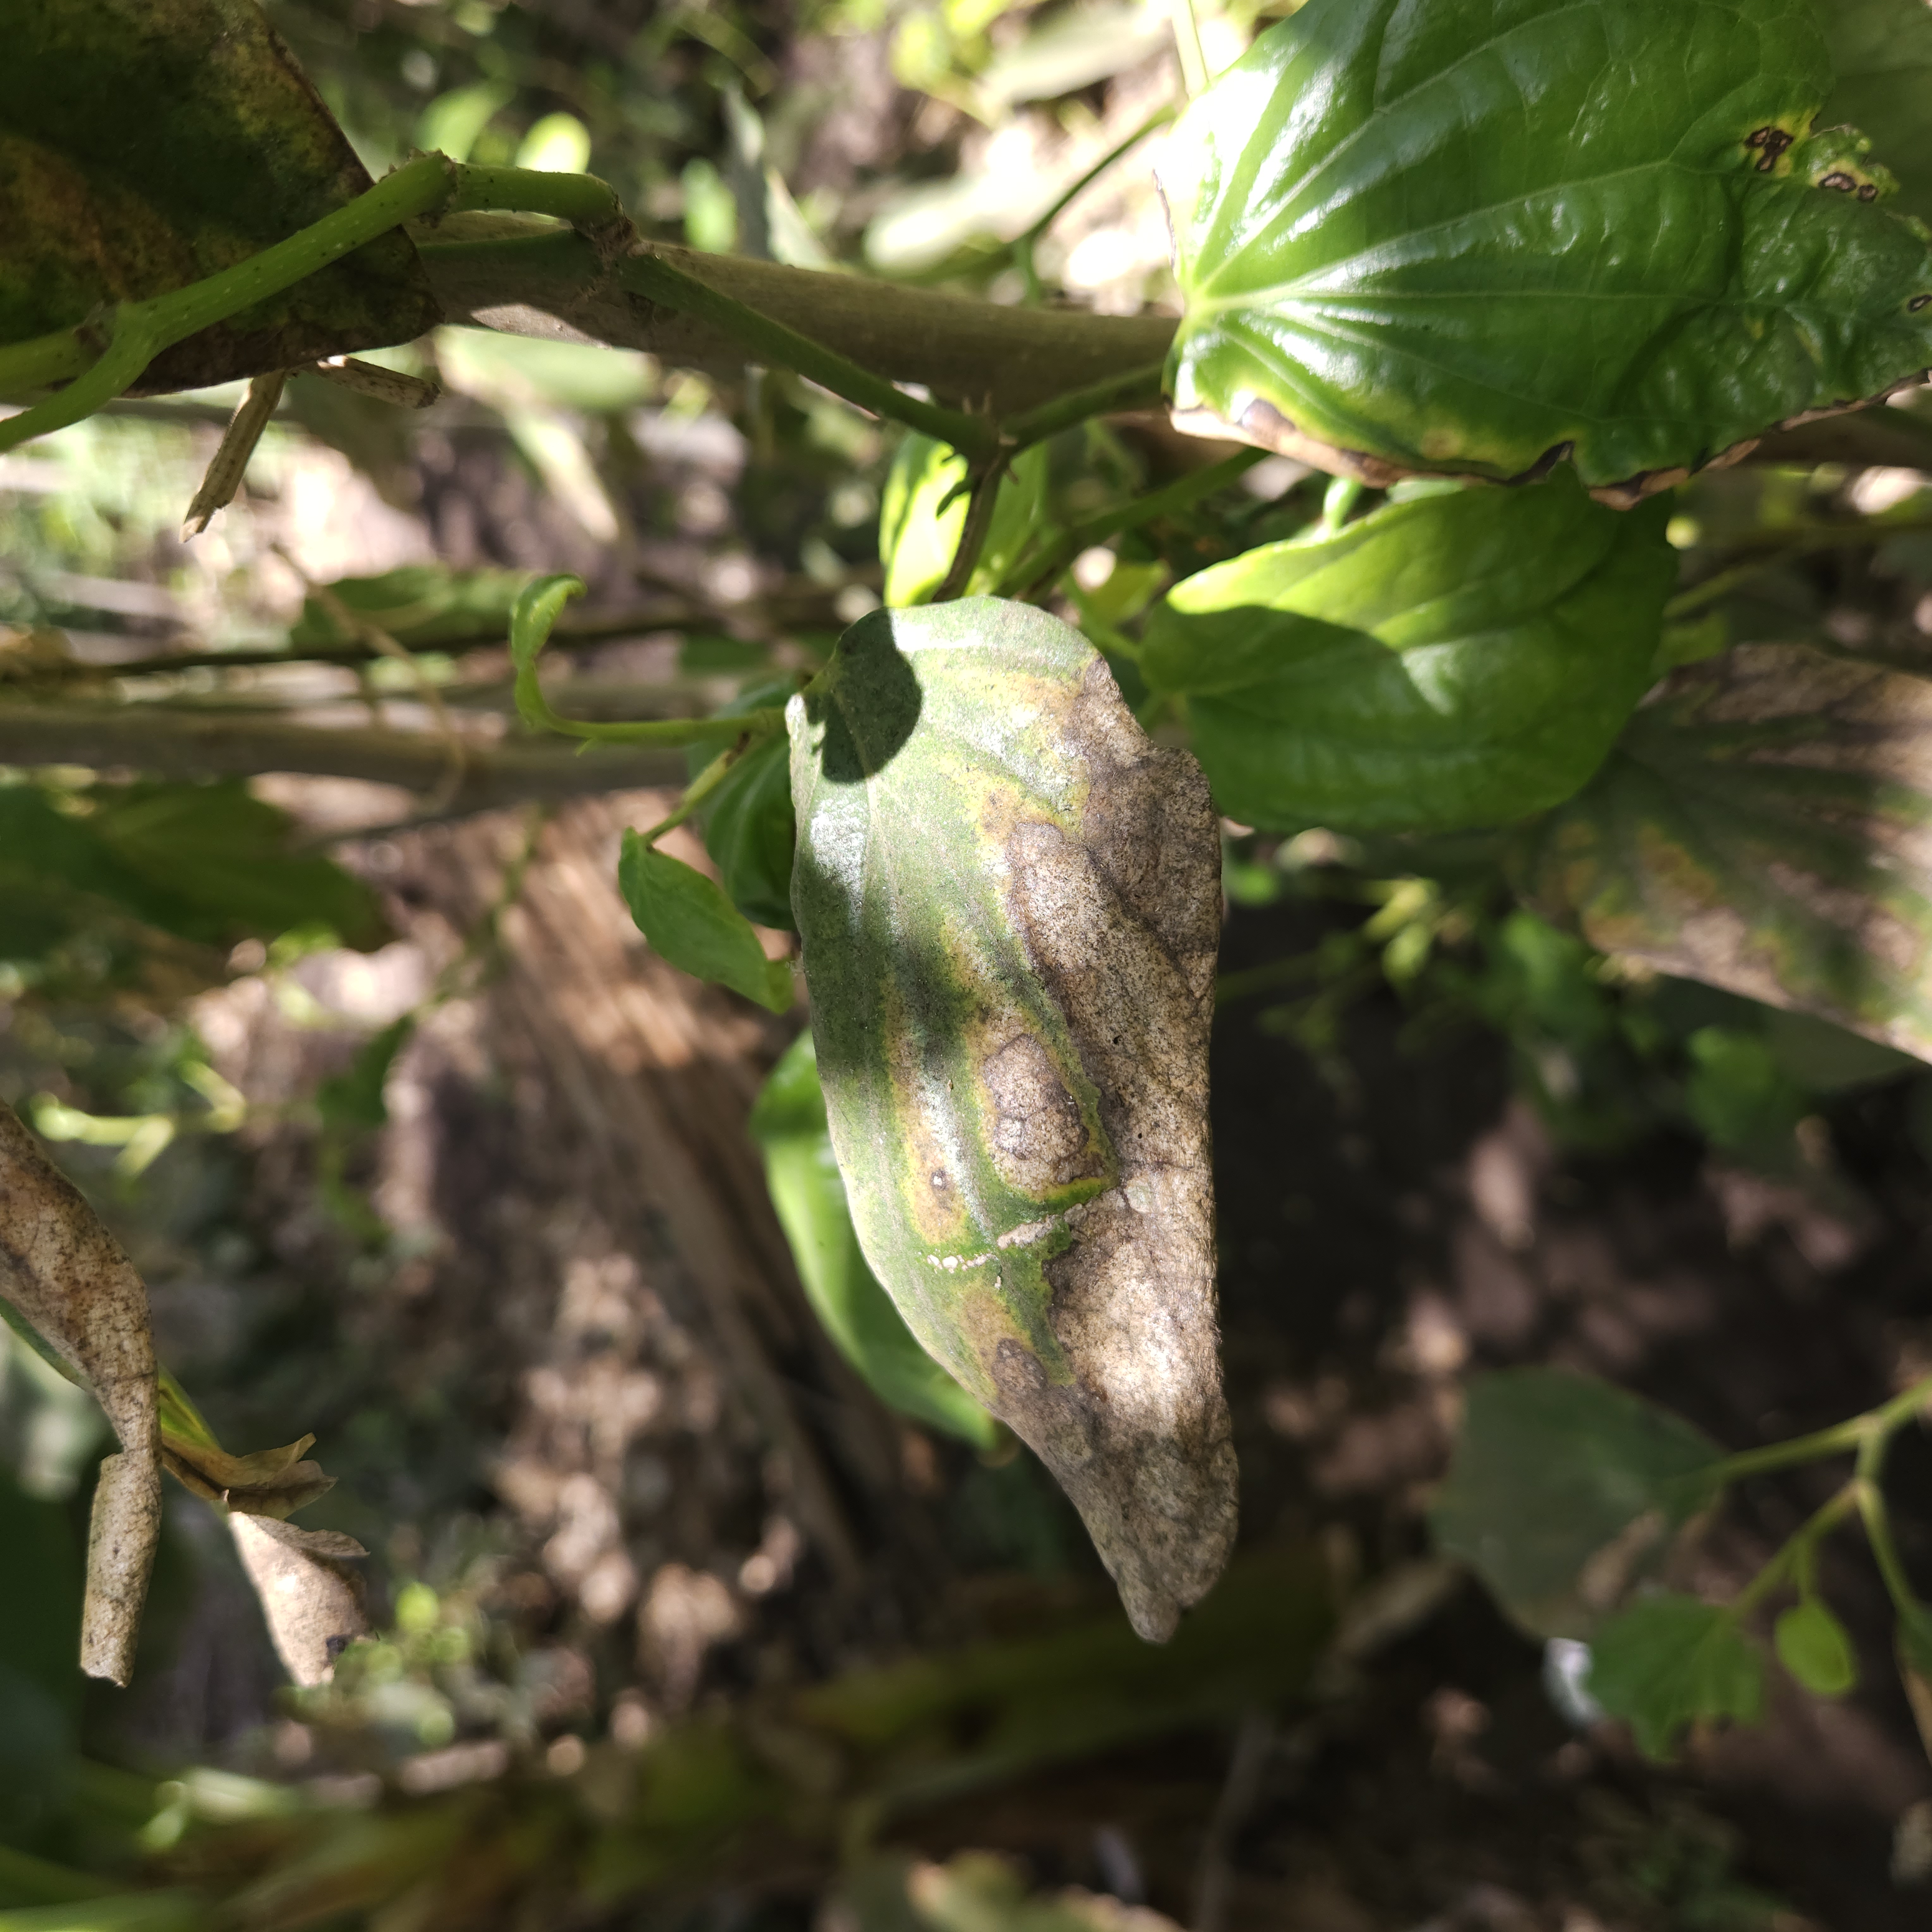
Label: Dried